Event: Nepal Earthquake
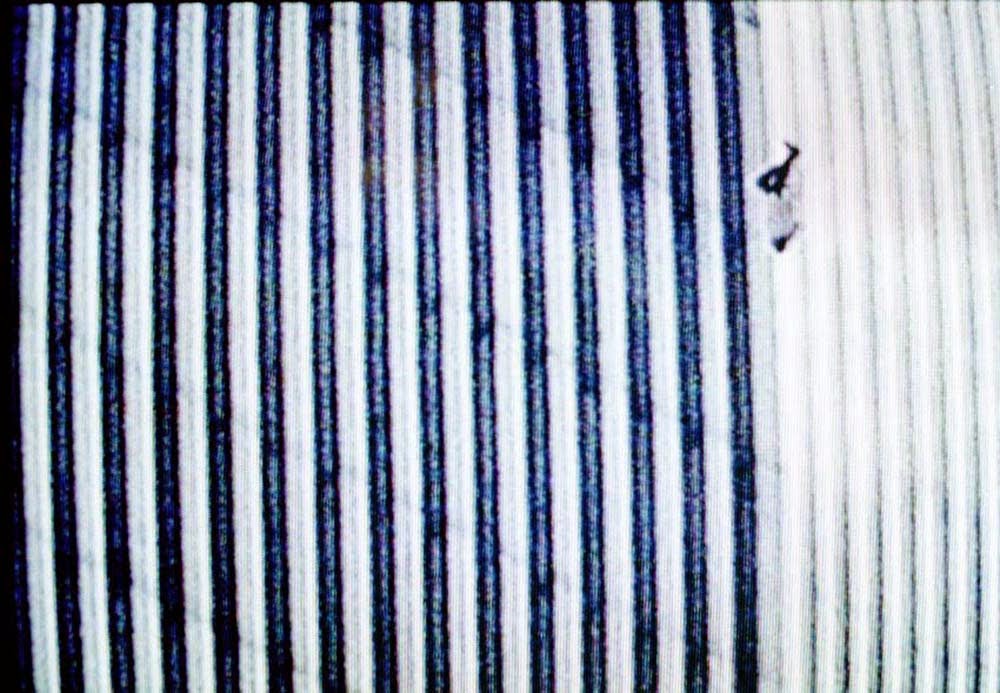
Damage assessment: no_damage